Suho Polje

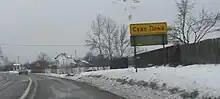
Road sign at the entrance to Suvo Polje

Suvo Polje (Cyrillic: СуBо Поље), also known as Suvo Polje ( Cyrillic: Суво Поље) is a place located south-west of the city Bijeljina in Republika Srpska, Bosnia and Herzegovina. To the east of Suho Polje is Modran and to the north is Zagoni.